Emperor of Japan

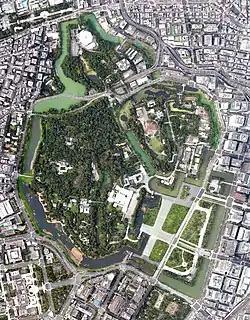
Tokyo Imperial Palace

Until the end of World War II, the Japanese monarchy was thought to be among the wealthiest in the world. Before 1911, no distinction was made between the imperial crown estates and the emperor's personal properties, which were considerable. The Imperial Property Law, which came into effect in January 1911, established two categories of imperial properties: the hereditary or crown estates and the personal ("ordinary") properties of the imperial family. The Imperial Household Minister was given the responsibility for observing any judicial proceedings concerning imperial holdings. Under the terms of the law, imperial properties were only taxable in cases where no conflict with the Imperial House Law existed; however, crown estates could only be used for public or imperially-sanctioned undertakings. Personal properties of certain members of the imperial family, in addition to properties held for imperial family members who were minors, were exempted from taxation. Those family members included the Empress Dowager, the Empress, the Crown Prince and Crown Princess, the Imperial Grandson and the consort of the Imperial Grandson. As a result of the poor economic conditions in Japan, of crown lands (about 26% of the total landholdings) were either sold or transferred to government and private-sector interests in 1921. In 1930, the Nagoya Detached Palace (Nagoya Castle) was donated to the city of Nagoya, with six other imperial villas being either sold or donated at the same time. In 1939, Nijō Castle, the former Kyoto residence of the Tokugawa shoguns and an imperial palace since the Meiji Restoration, was likewise donated to the city of Kyoto.